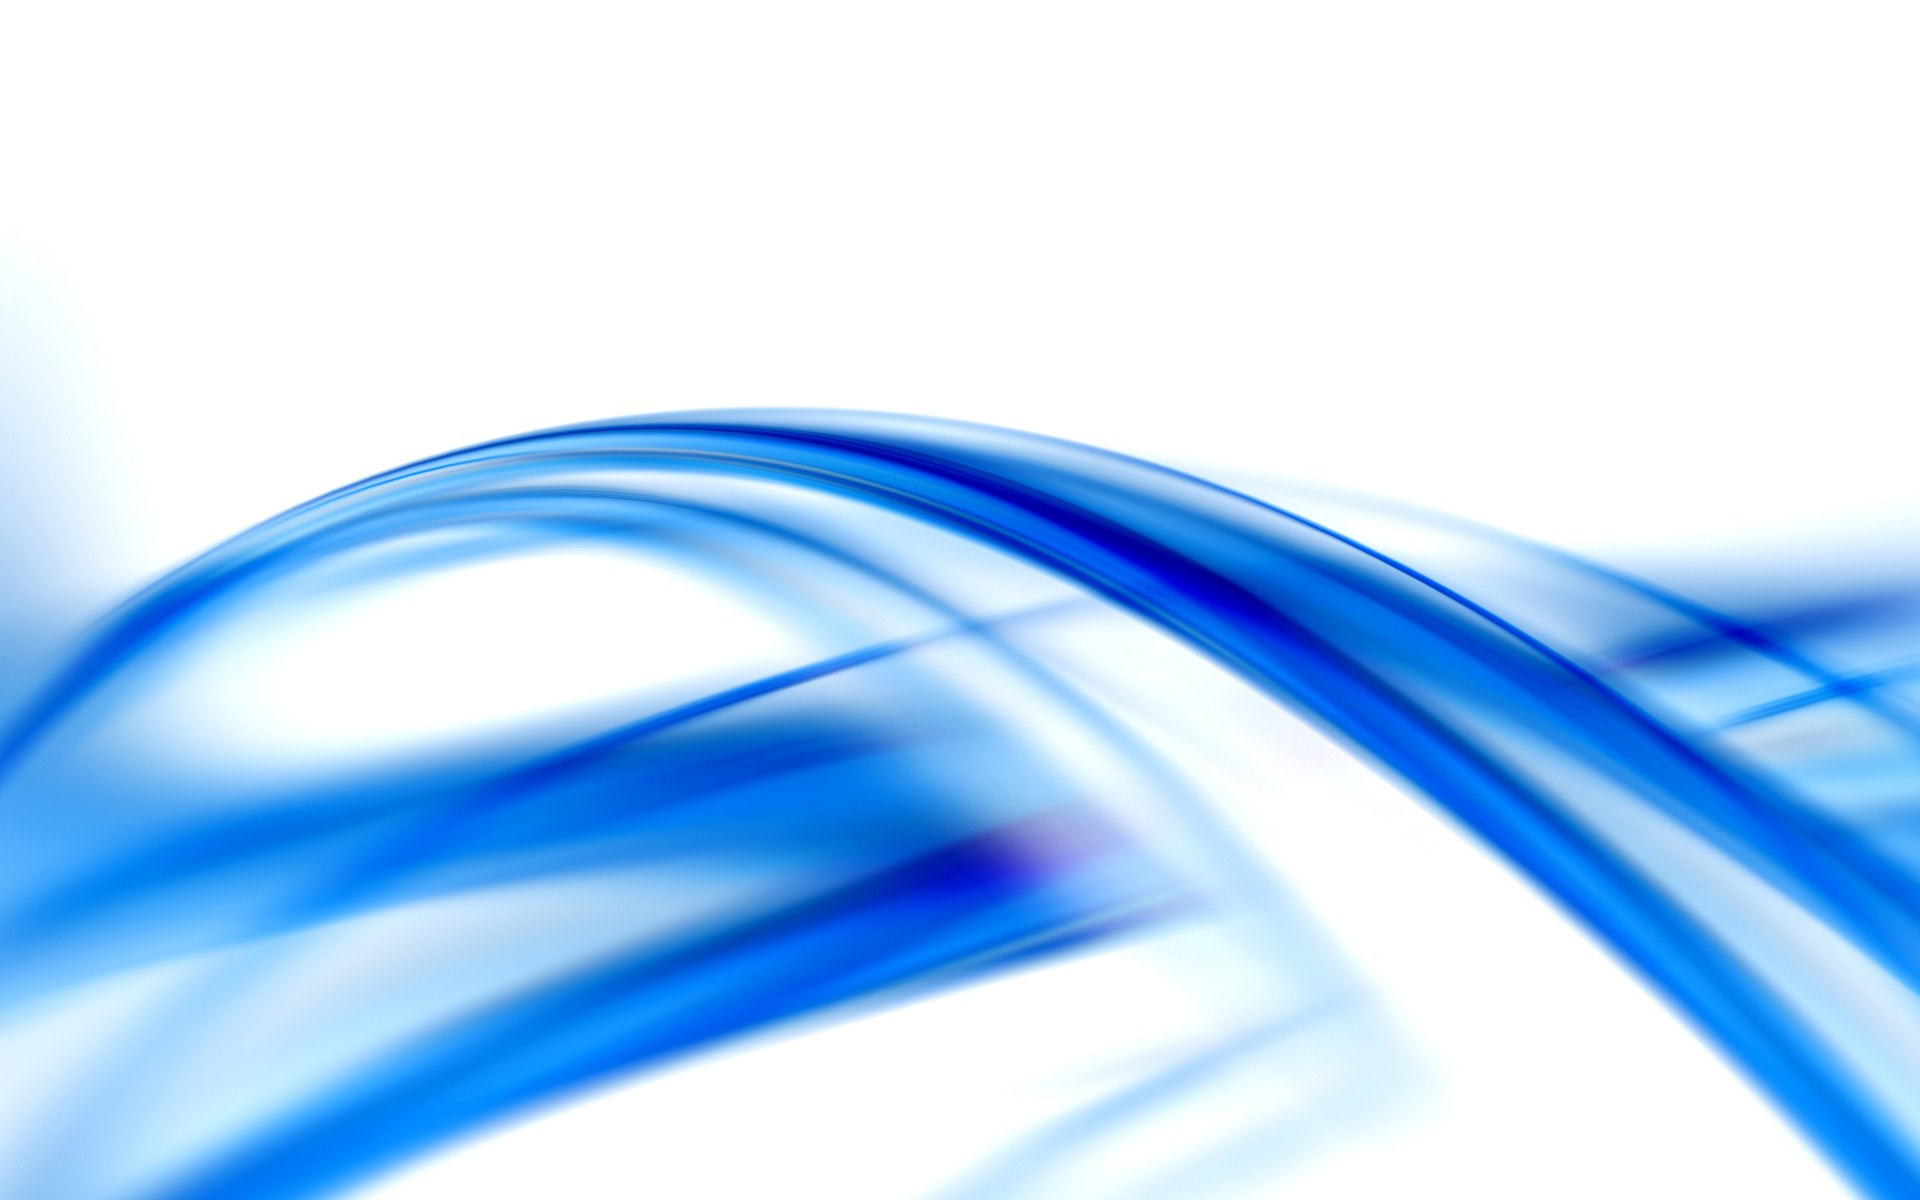
blue, swirls, waves, wind, color, calm, cobalt blue, line, electric blue, water, graphics, rim, liquid